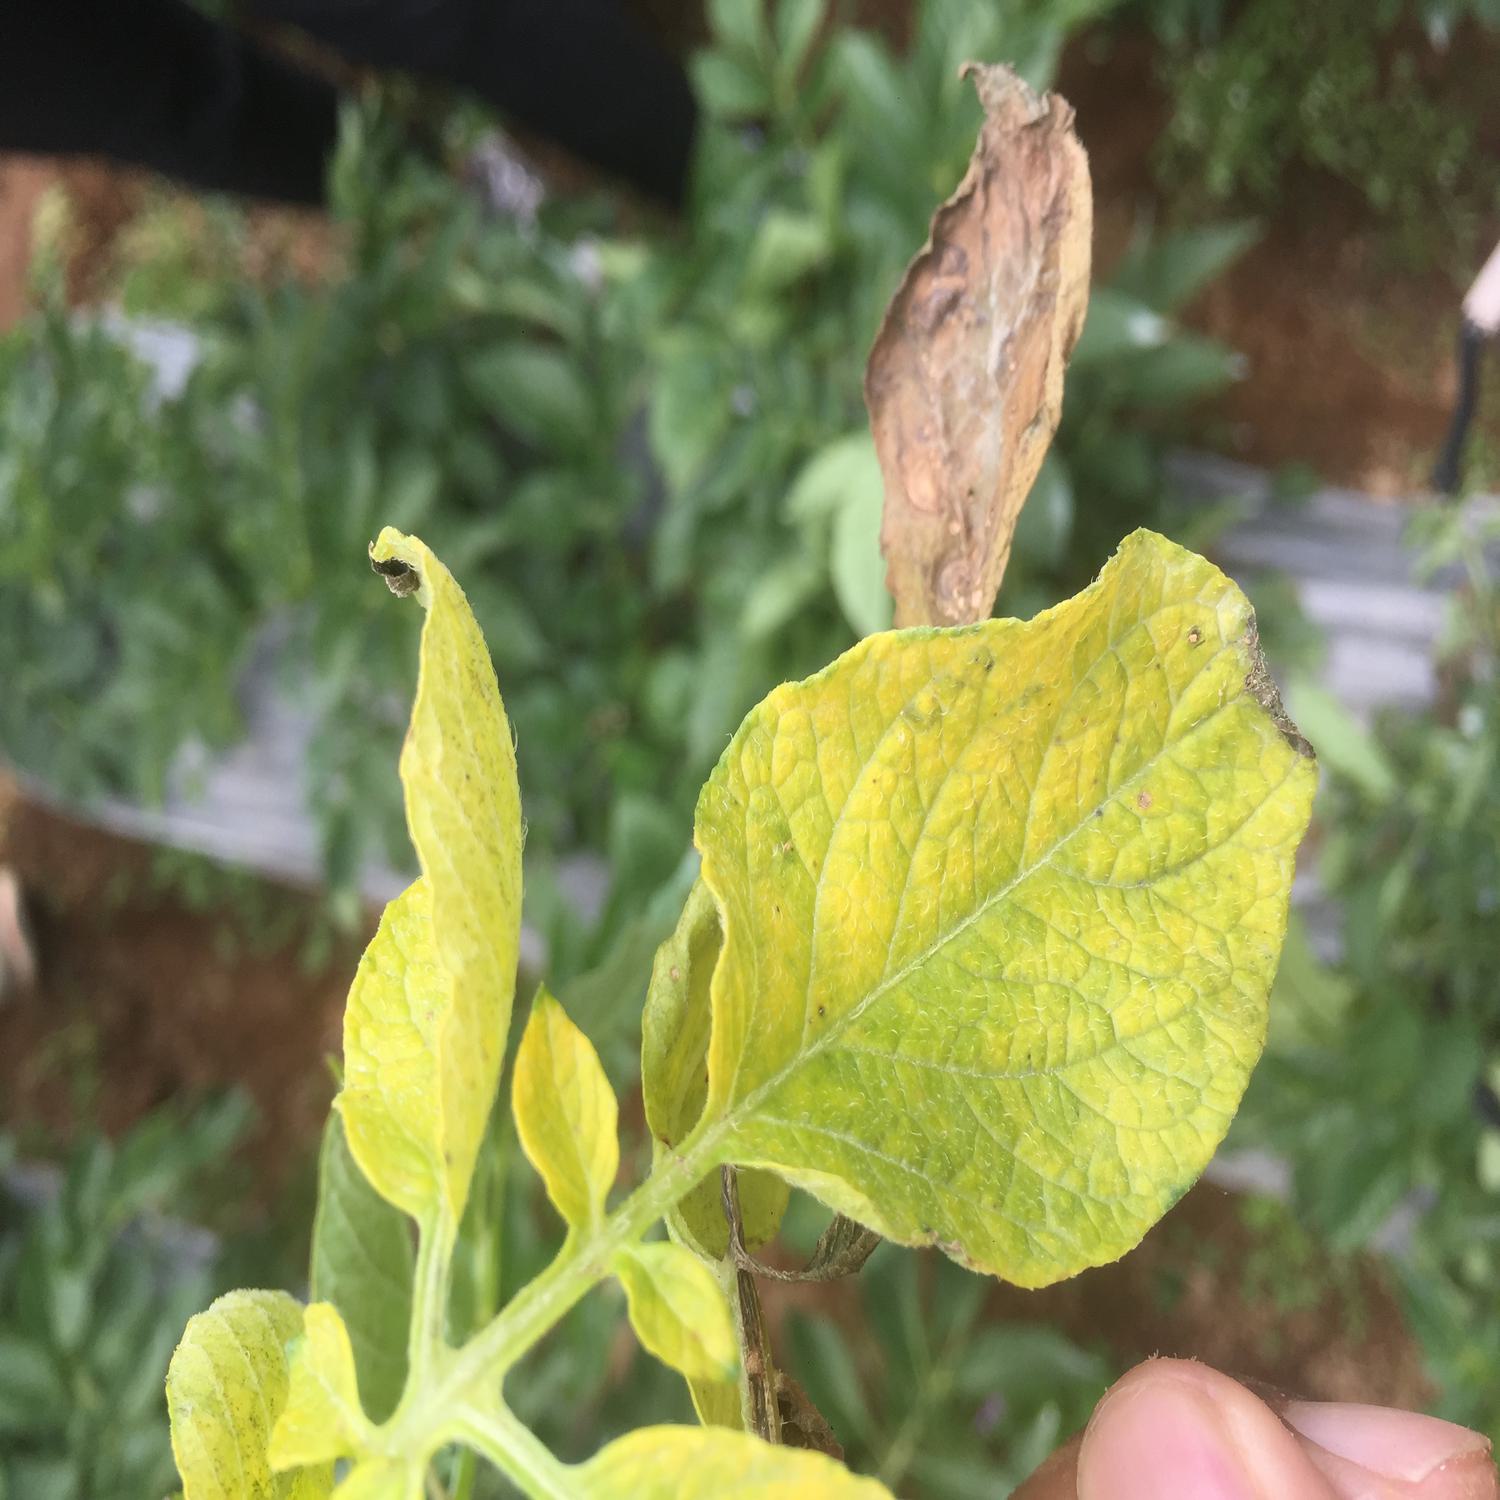
Label: Nematode